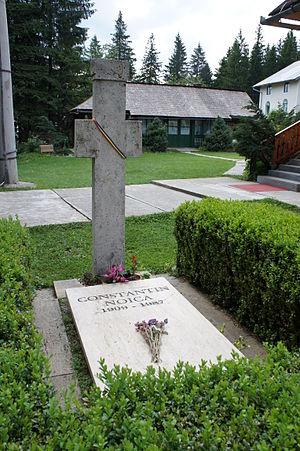
la tombe de Constantin Noica